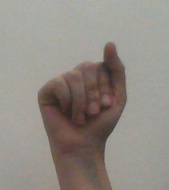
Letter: saad